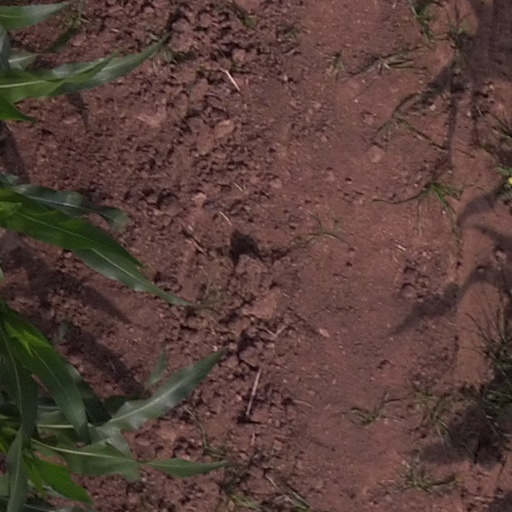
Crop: maize; corn